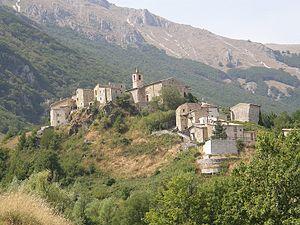
Sant'Eufemia a Maiella est une commune de la province de Pescara dans la région Abruzzes en Italie.